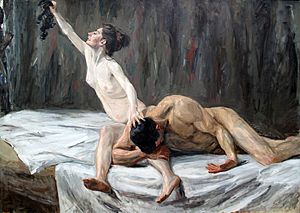
Dommerbogen
Myten om Samson og Dalila, her skildret i maleri af Max Liebermann (1902), indgår i Dommerbogen
Dommerbogen er den syvende bog i Bibelen, oprindeligt skrevet på hebraisk. Bogen findes i jødernes tanakh, og de kristnes Gamle Testamente. Titlen refererer til bogens indhold om de historiske dommere i Israel, som var krigsherrer, lovgivere og den højestes retsindstans, som hjalp med at regere og guide Israel før kongetiden.